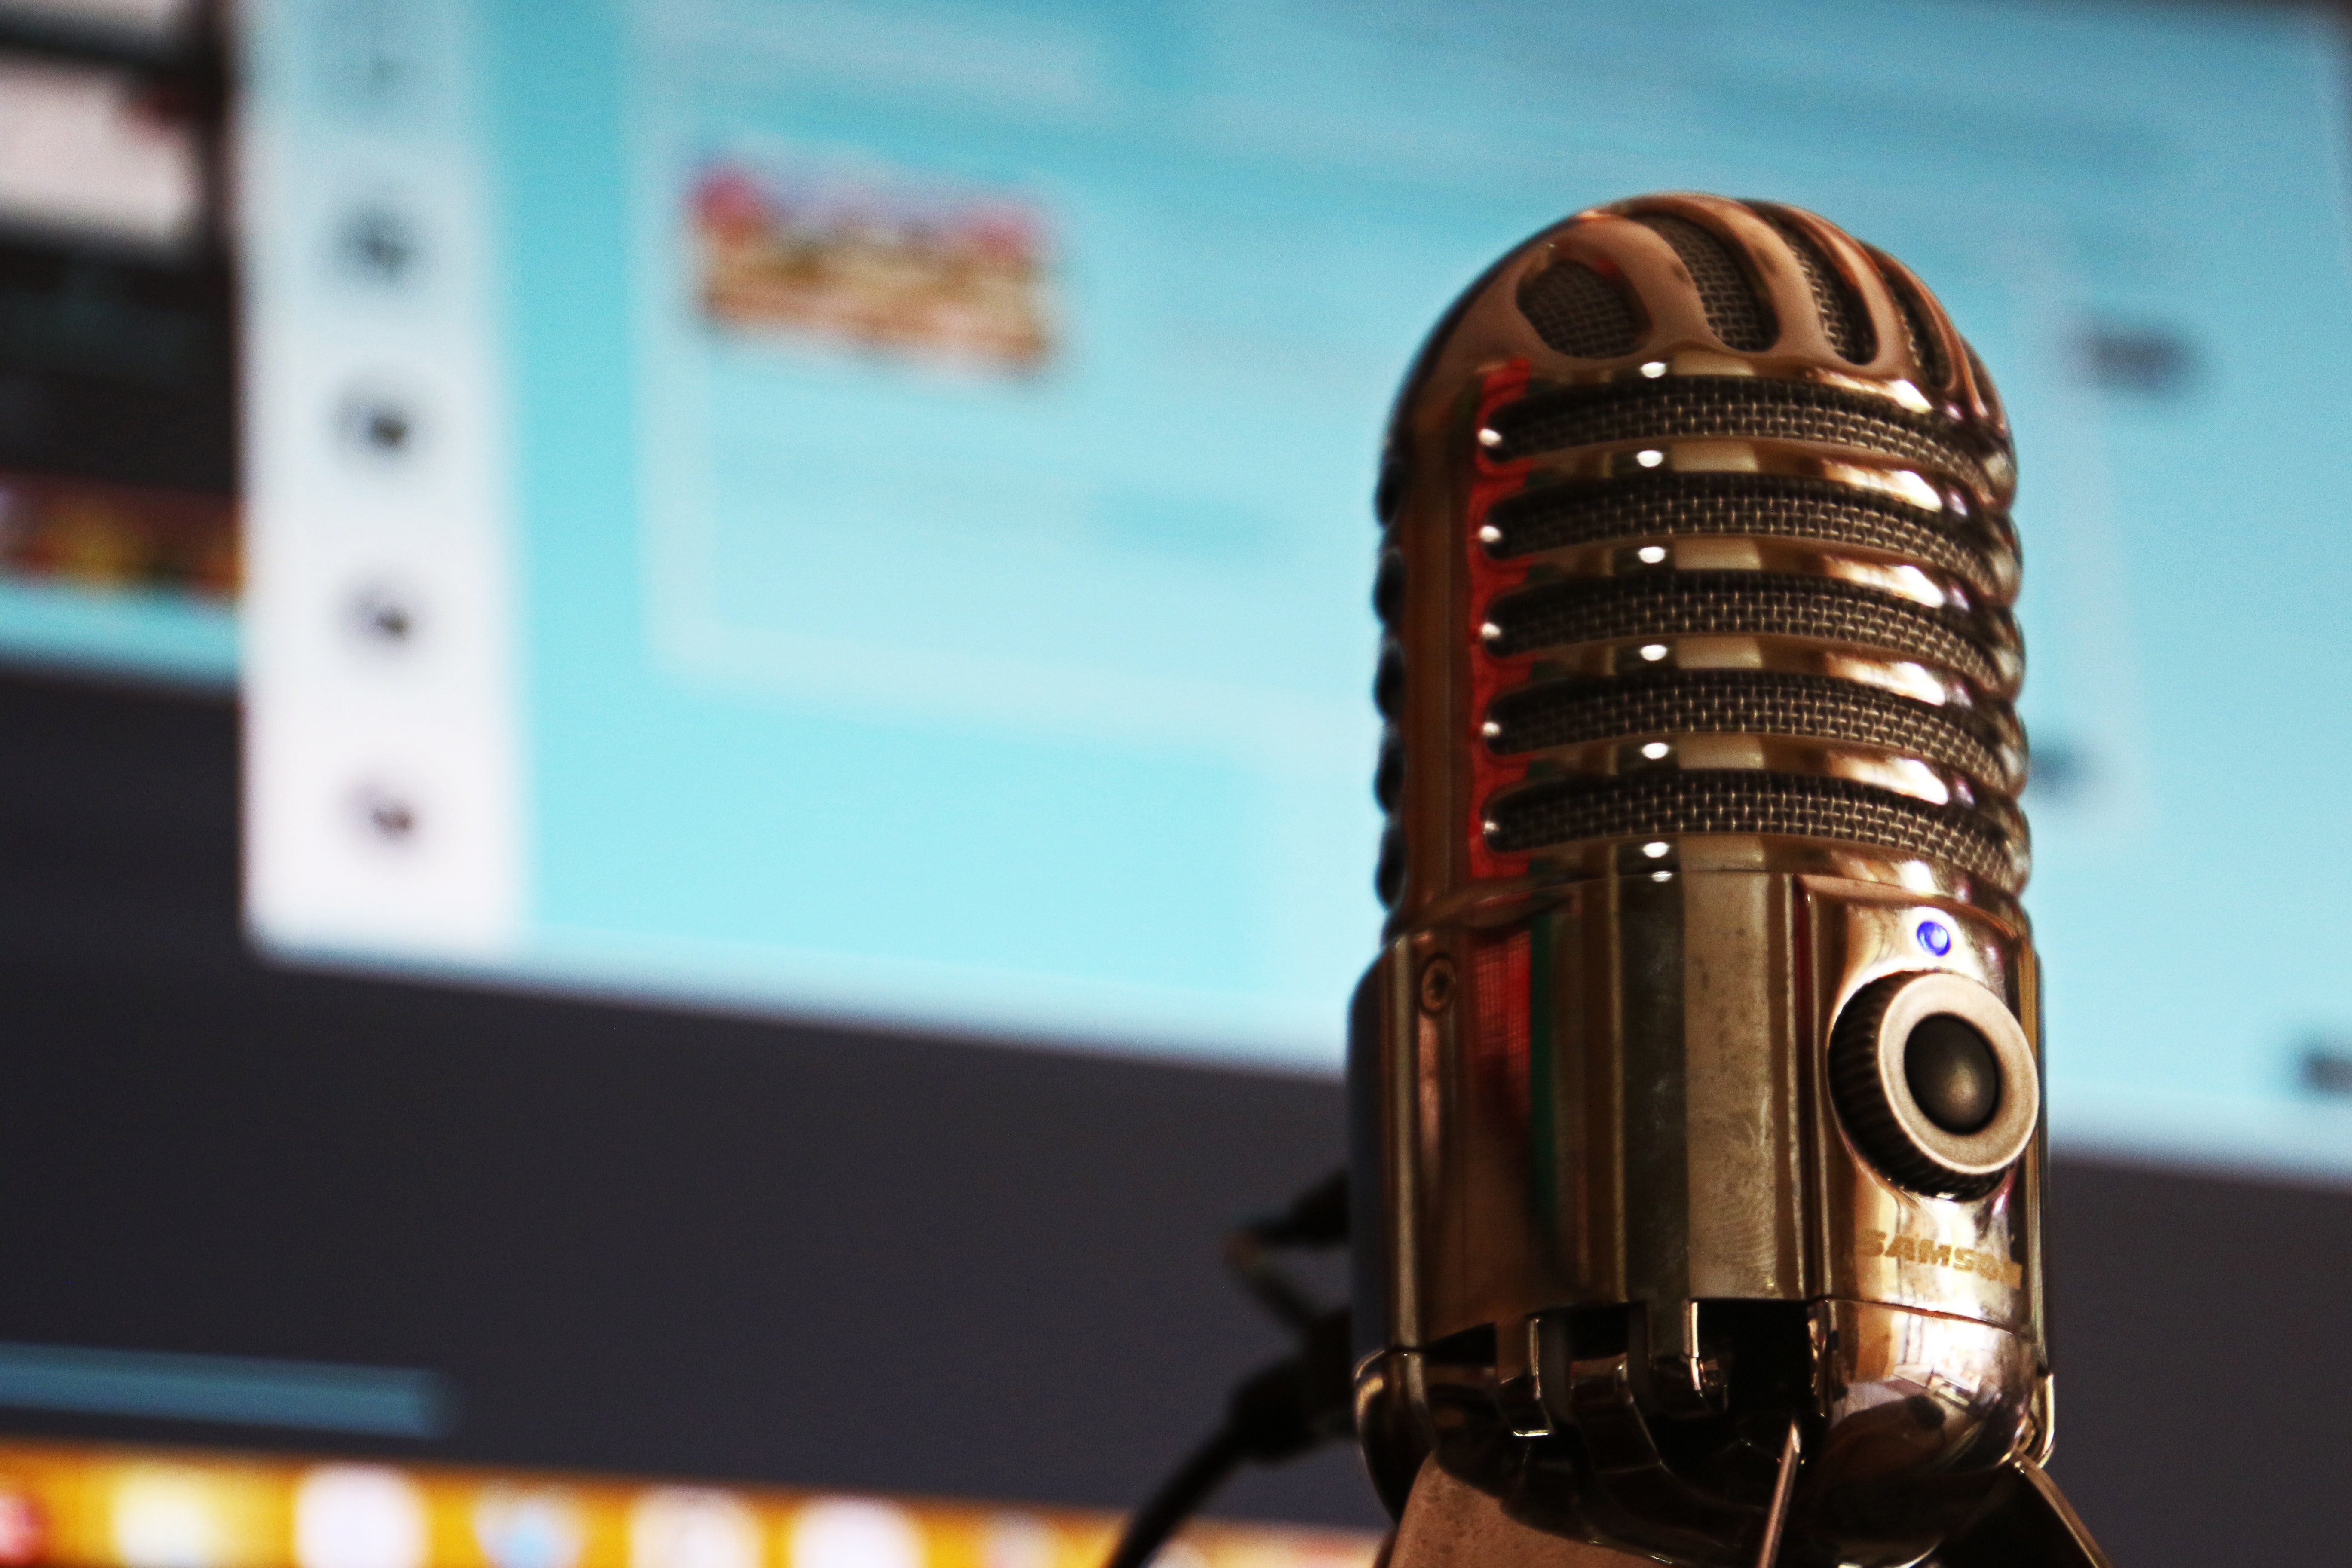
microphone, audio equipment, technology, electronic device